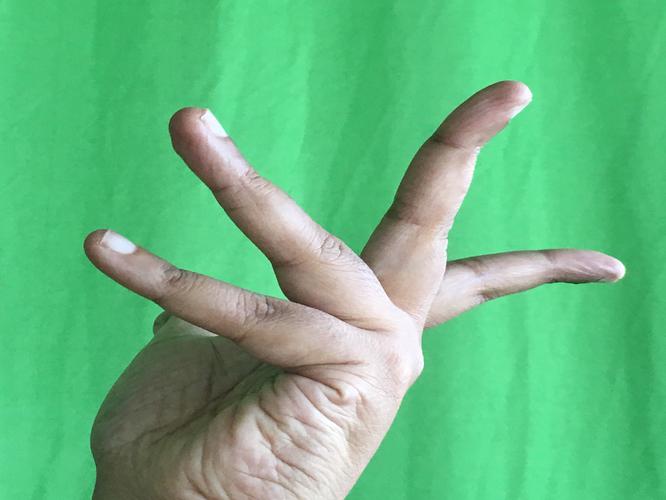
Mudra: Alapadmam
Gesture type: single_hand